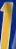
Number: 1